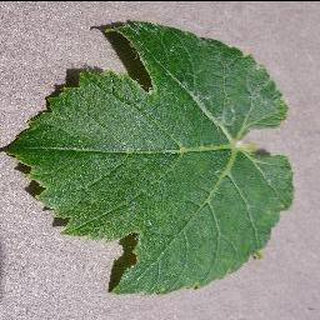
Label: healthy_grape